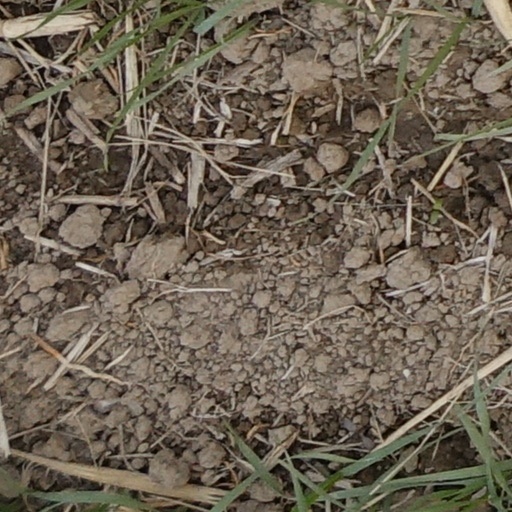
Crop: wheat